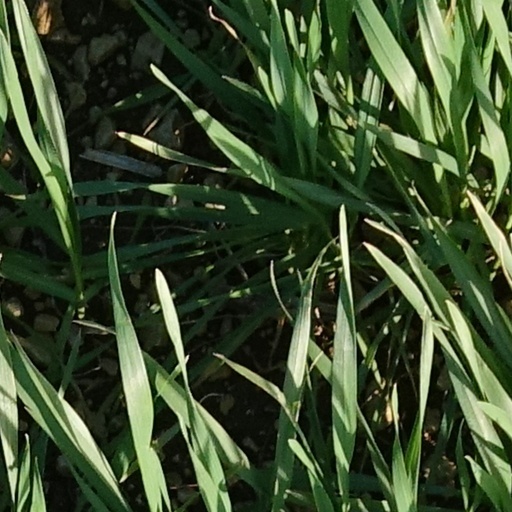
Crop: wheat